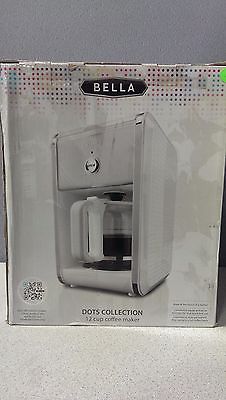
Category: coffee maker